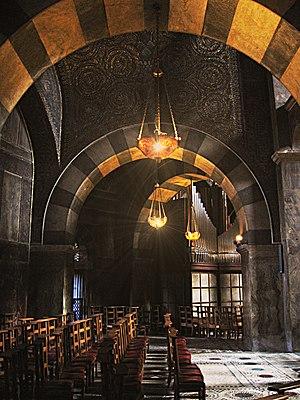
L’art carolingien s’étend sur une période de 120 ans entre 780 et 900, pendant le règne de Charlemagne et ses héritiers directs, habituellement connue en tant que renaissance carolingienne. Pour la première fois, les rois d’Europe du Nord ont joué le rôle de mécène pour l’art romain, mélangeant formes classiques et germaniques, et insufflant des innovations dans le dessin des figurines, qui servira de modèle pour l’avènement de l’art roman et gothique dans l’Ouest.